Bob Burrow

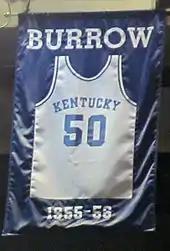
A jersey honoring Burrow hangs in Rupp Arena.

Burrow played for the Royals (1956–57) and Minneapolis Lakers (1957–58) in the NBA for a total of 81 games.